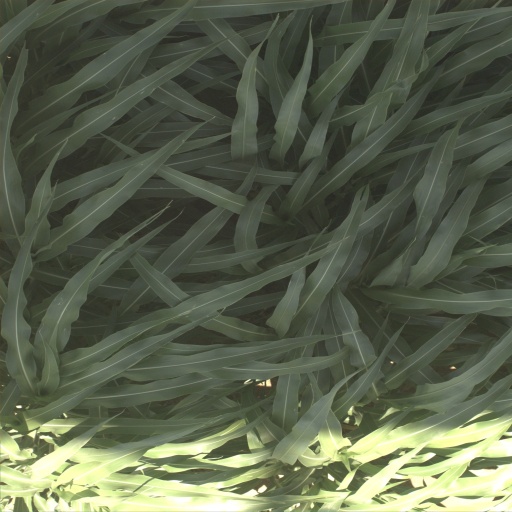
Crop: sorghum